The Rime of the Ancient Mariner

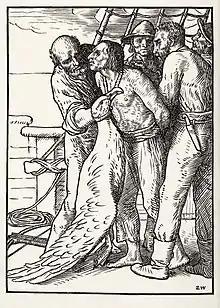
Frontispiece by William Strang for a 1903 edition of Coleridge's poem.

The poem begins with an old grey-bearded sailor, the Mariner, stopping a guest at a wedding ceremony to tell him a story of a sailing voyage he took long ago. The Wedding-Guest is at first reluctant to listen, as the ceremony is about to begin, but the mariner's glittering eye captivates him.